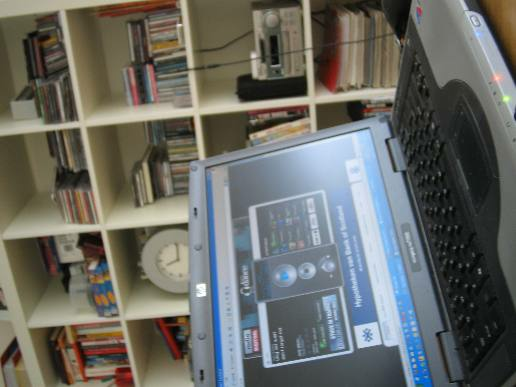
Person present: No